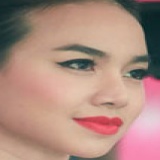
diễn viên Đinh Ngọc Diệp